2018 IIHF World Championship

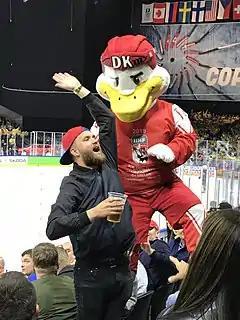
Mascot: "Duckly"

The seeding in the preliminary round was based on the 2017 IIHF World Ranking, which ended at the conclusion of the 2017 IIHF World Championship.